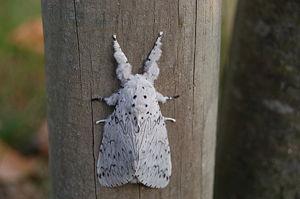
L'Hermine (papillon), Cerura erminea, est un lépidoptère appartenant à la famille des Notodontidae.